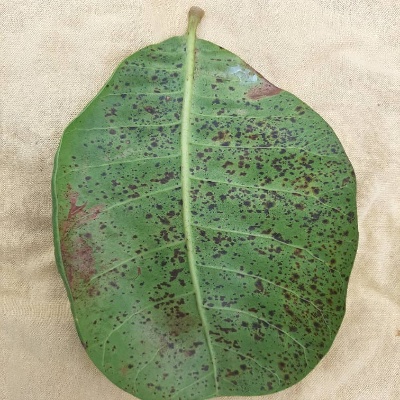
Crop: Cashew
Condition: anthracnose